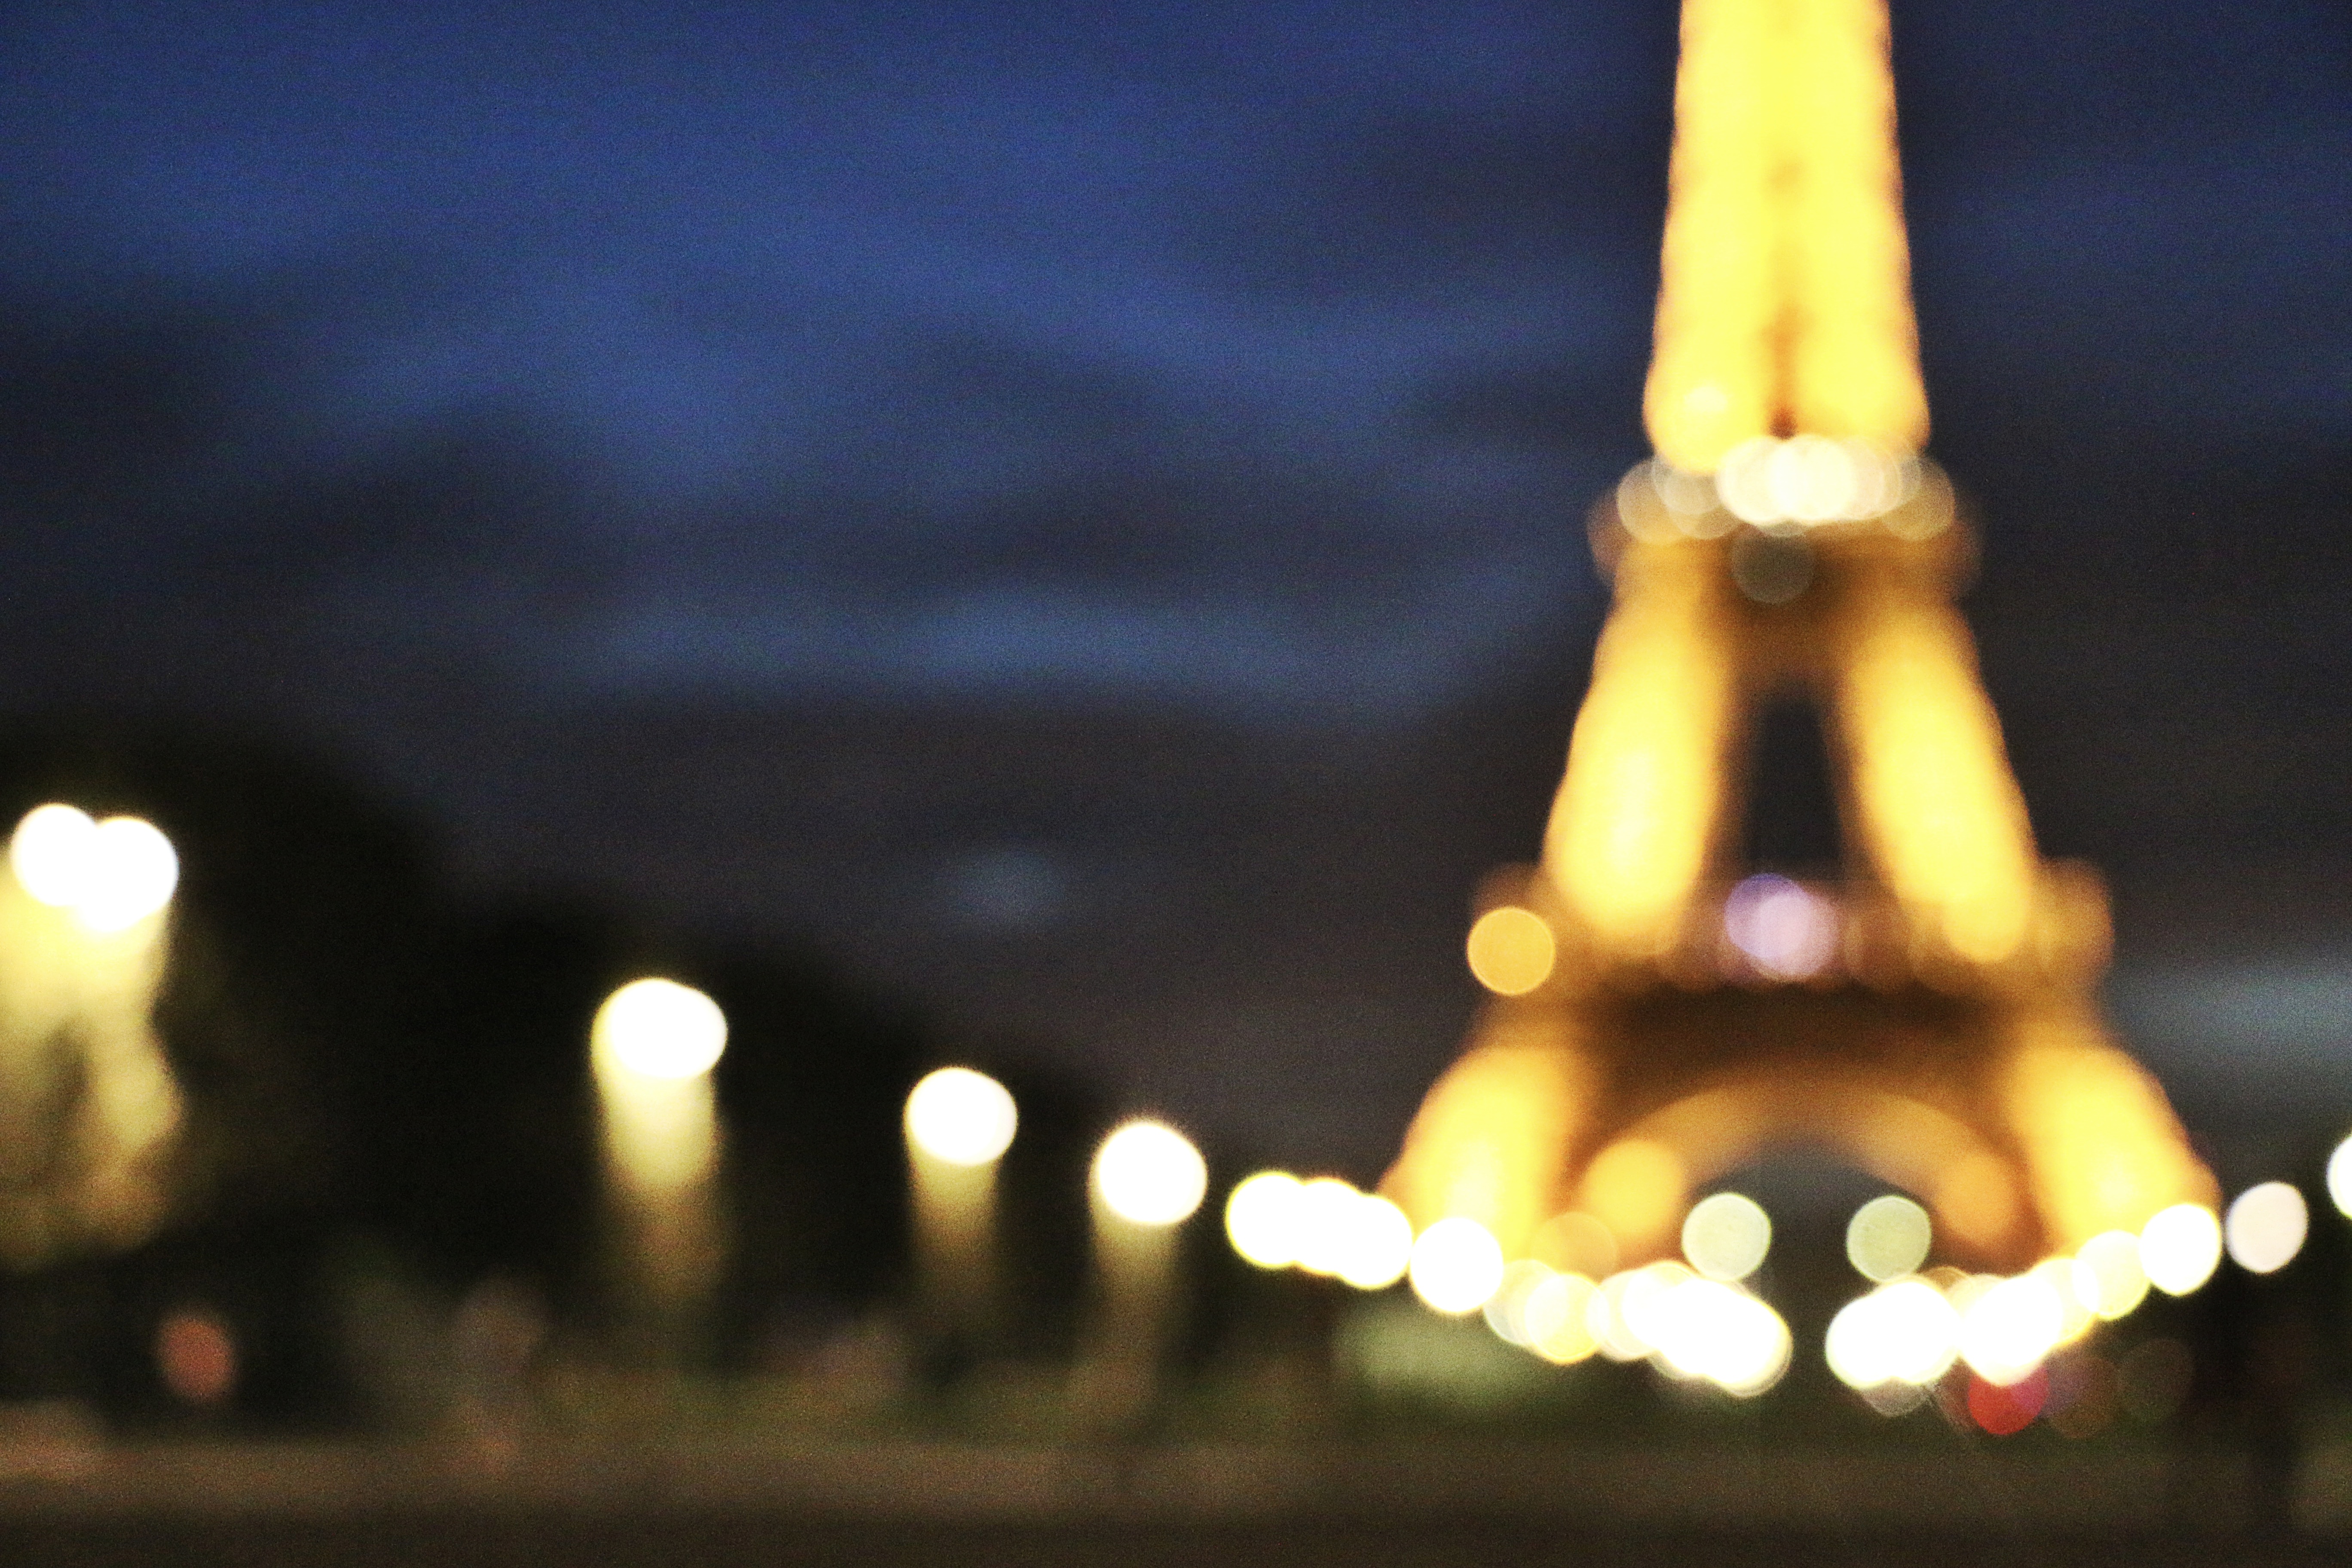
light, night, sunlight, flame, darkness, lighting